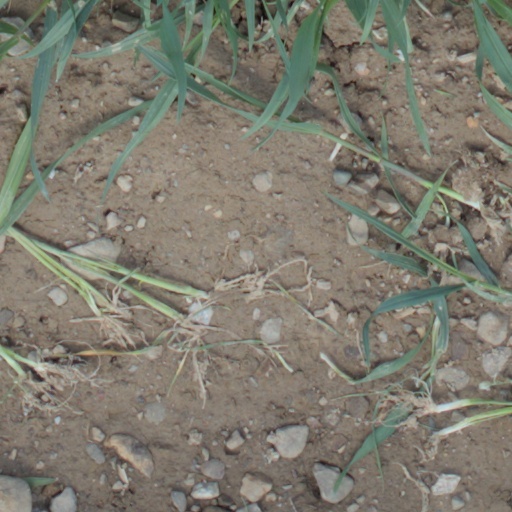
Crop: wheat